Headgear

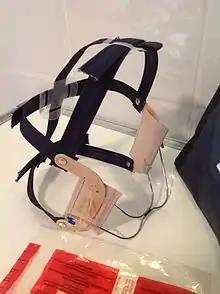
Full orthodontic headgear

Modern hoods are generally soft headcoverings which are an integral part of a larger garment, like an overcoat, shirt or cloak.